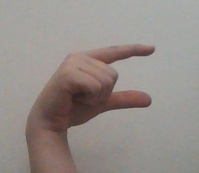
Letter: dal